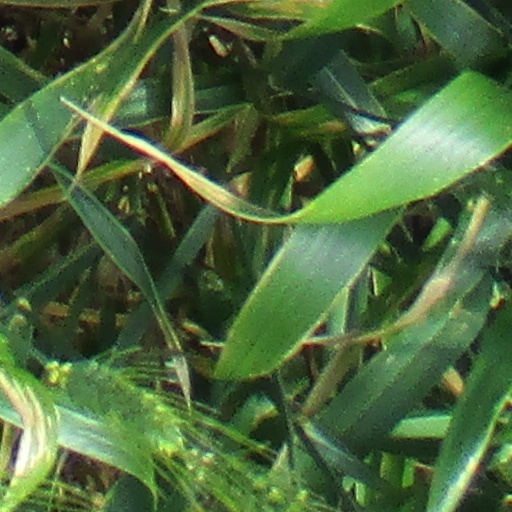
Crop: wheat